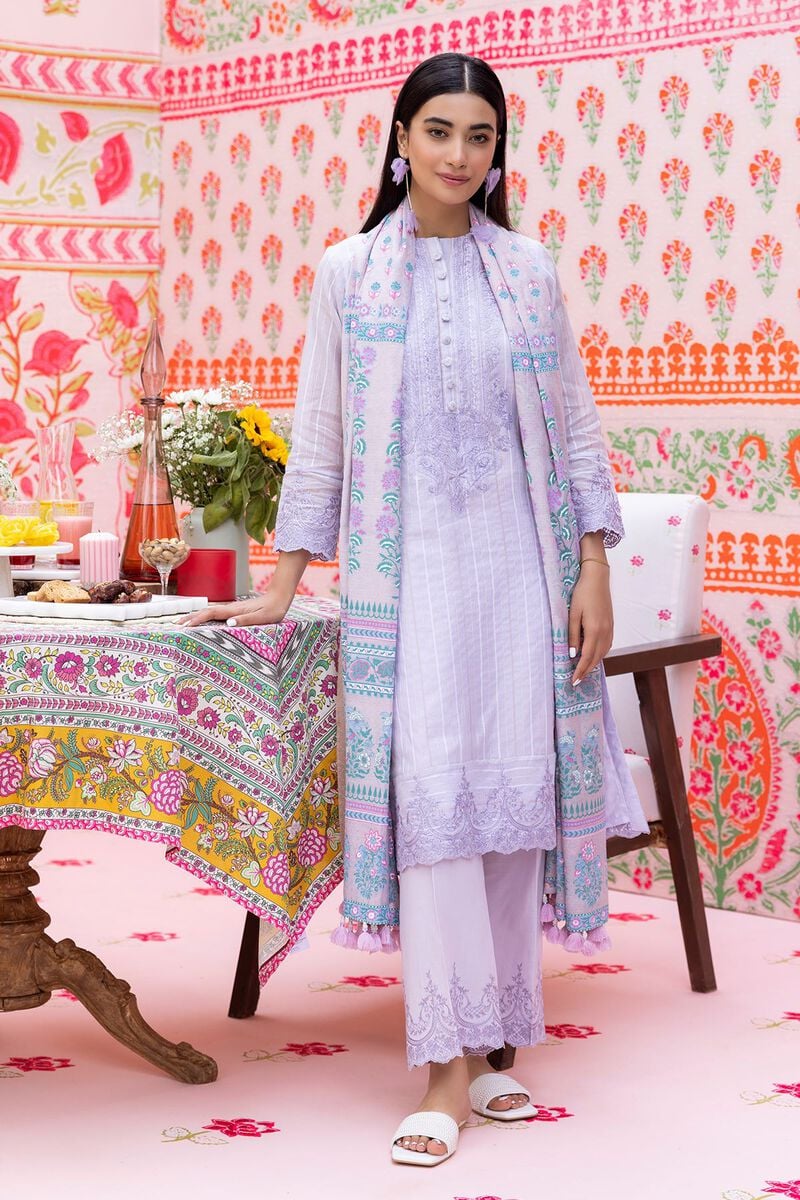
lavender embroidered cotton suit